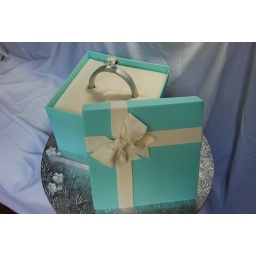
8&amp;quot; tiffany box cake covered in fondant. fondant covered foam lid. ring is edible but diamond is glass.